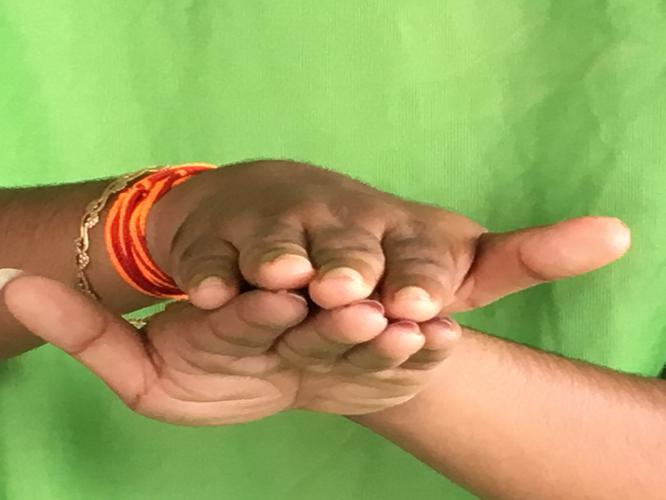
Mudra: Matsya
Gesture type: double_hand